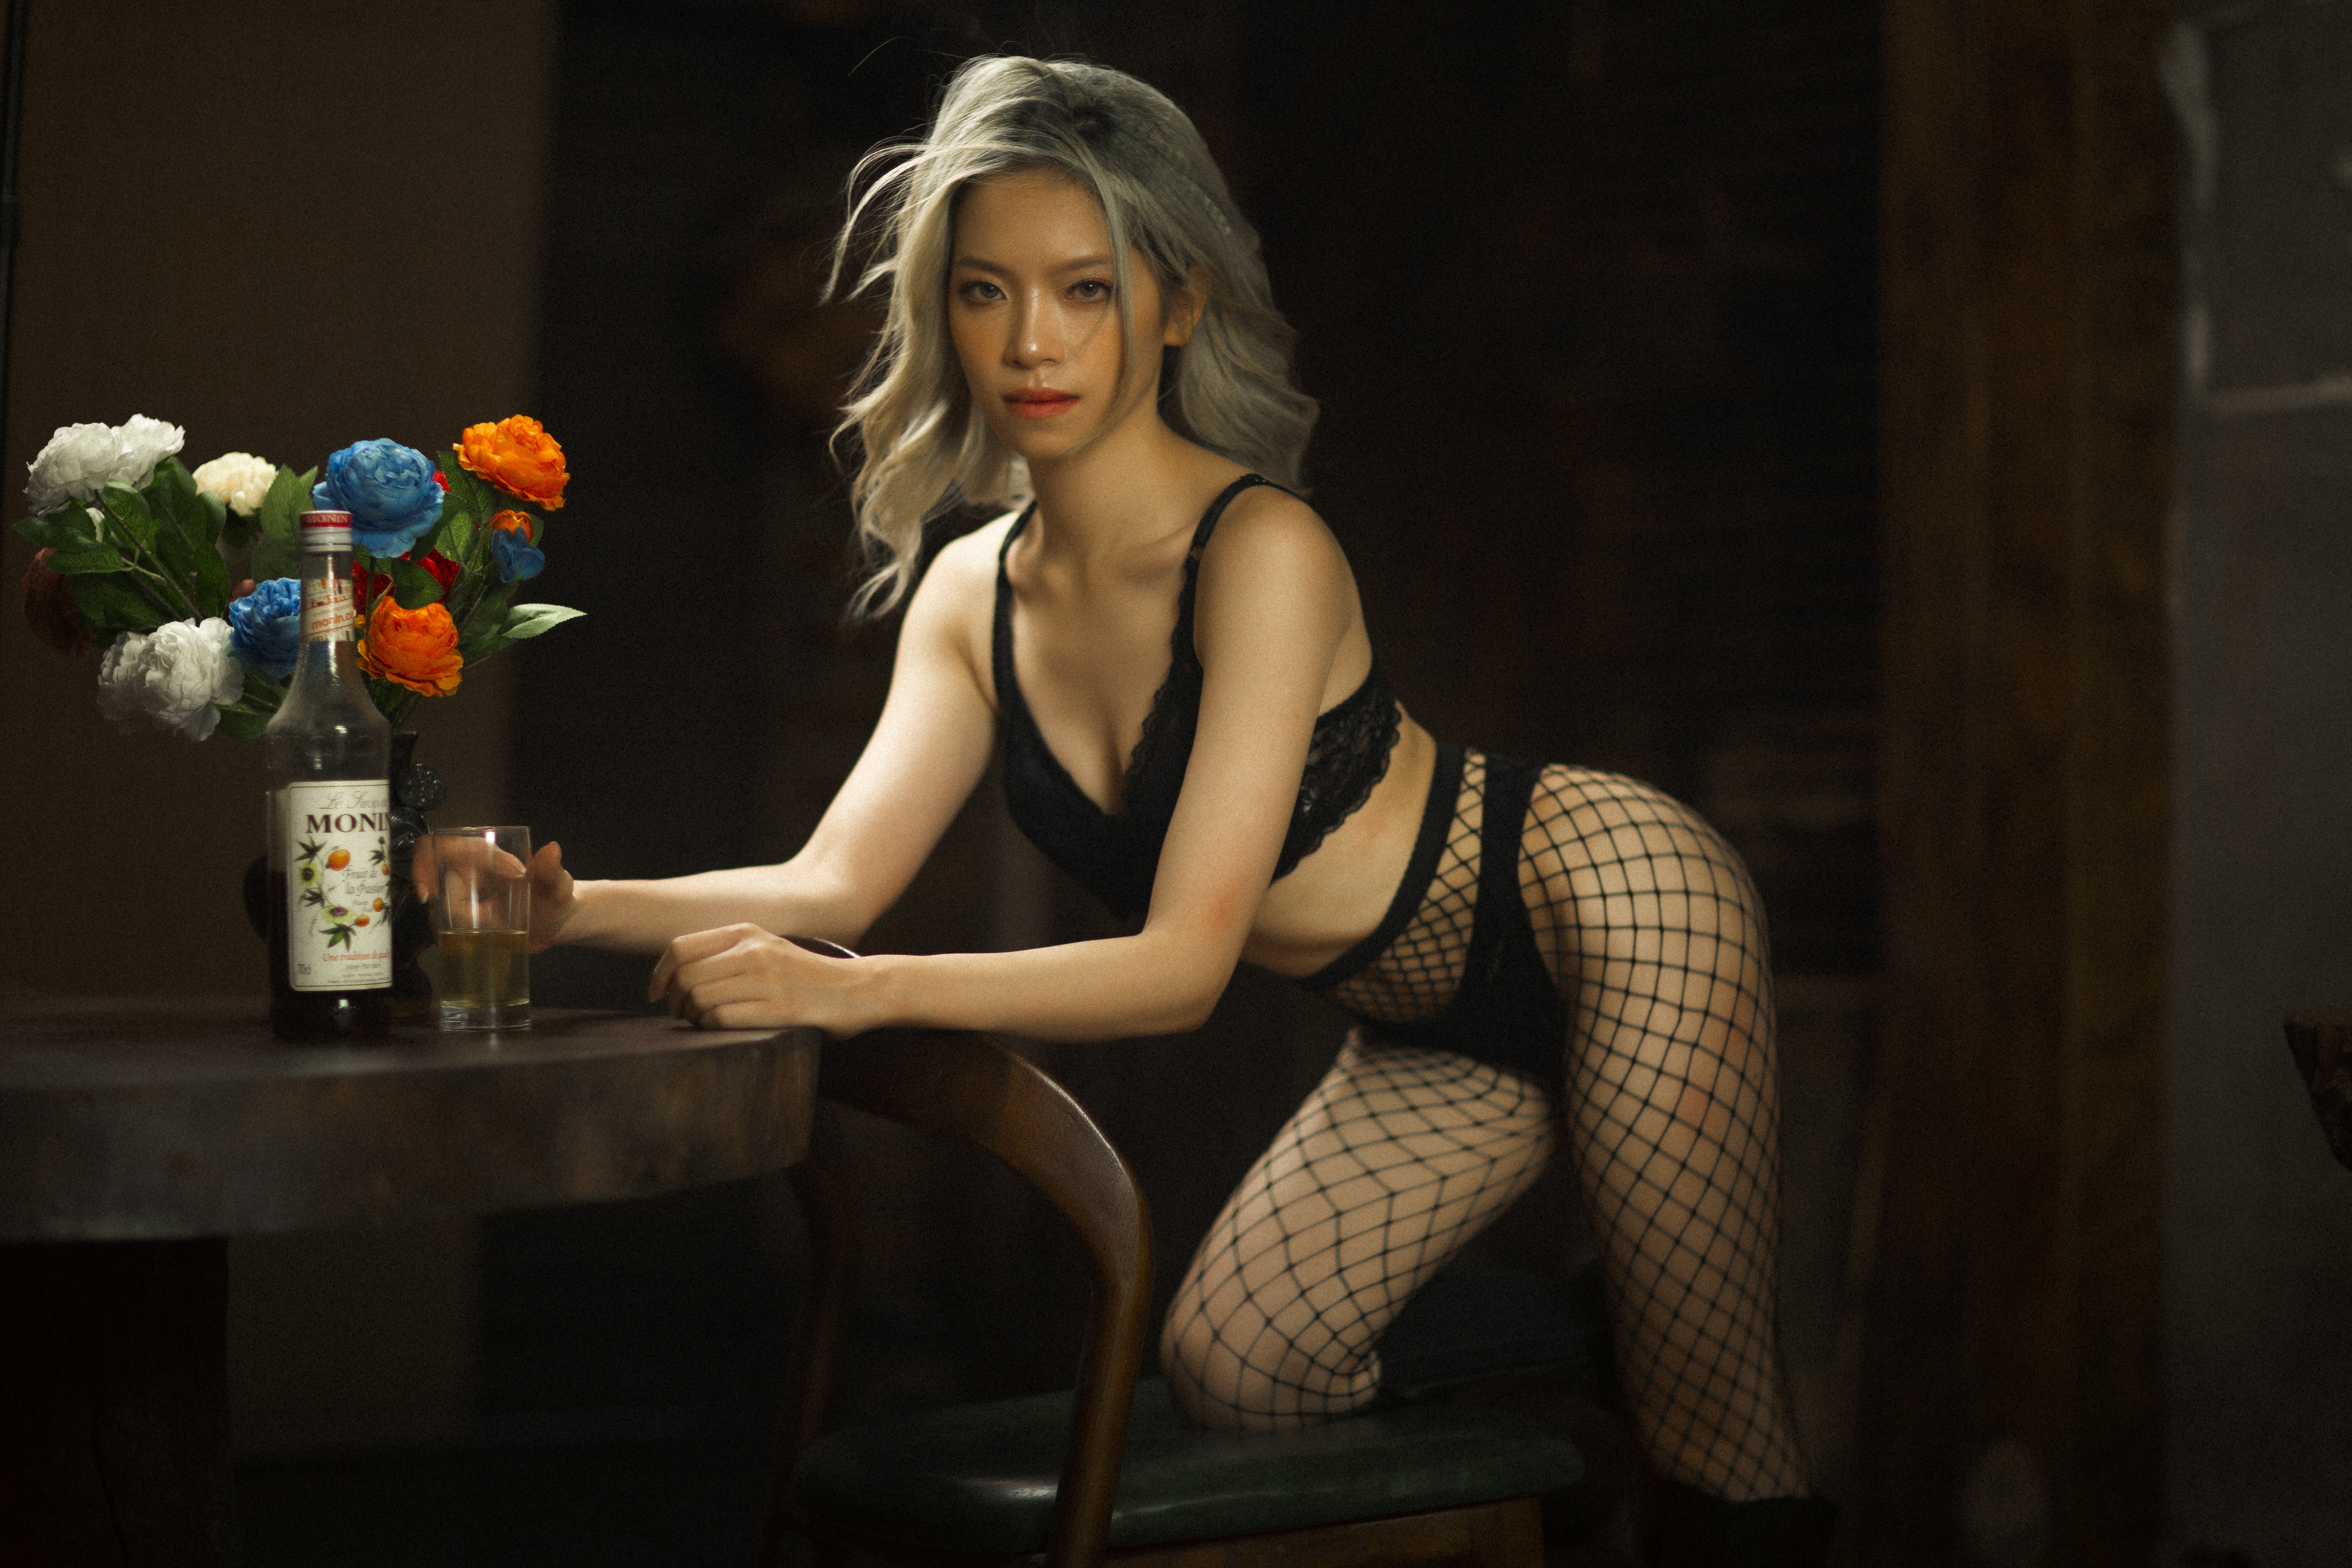
woman, flash photography, flower, thigh, knee, black hair, fashion design, human leg, long hair, art model, eyewear, brown hair, darkness, sitting, rose, table, flower arranging, waist, stocking, room, lingerie, fetish model, flesh, fashion model, vase, floral design, undergarment, headpiece, photo shoot, portrait photography, cg artwork